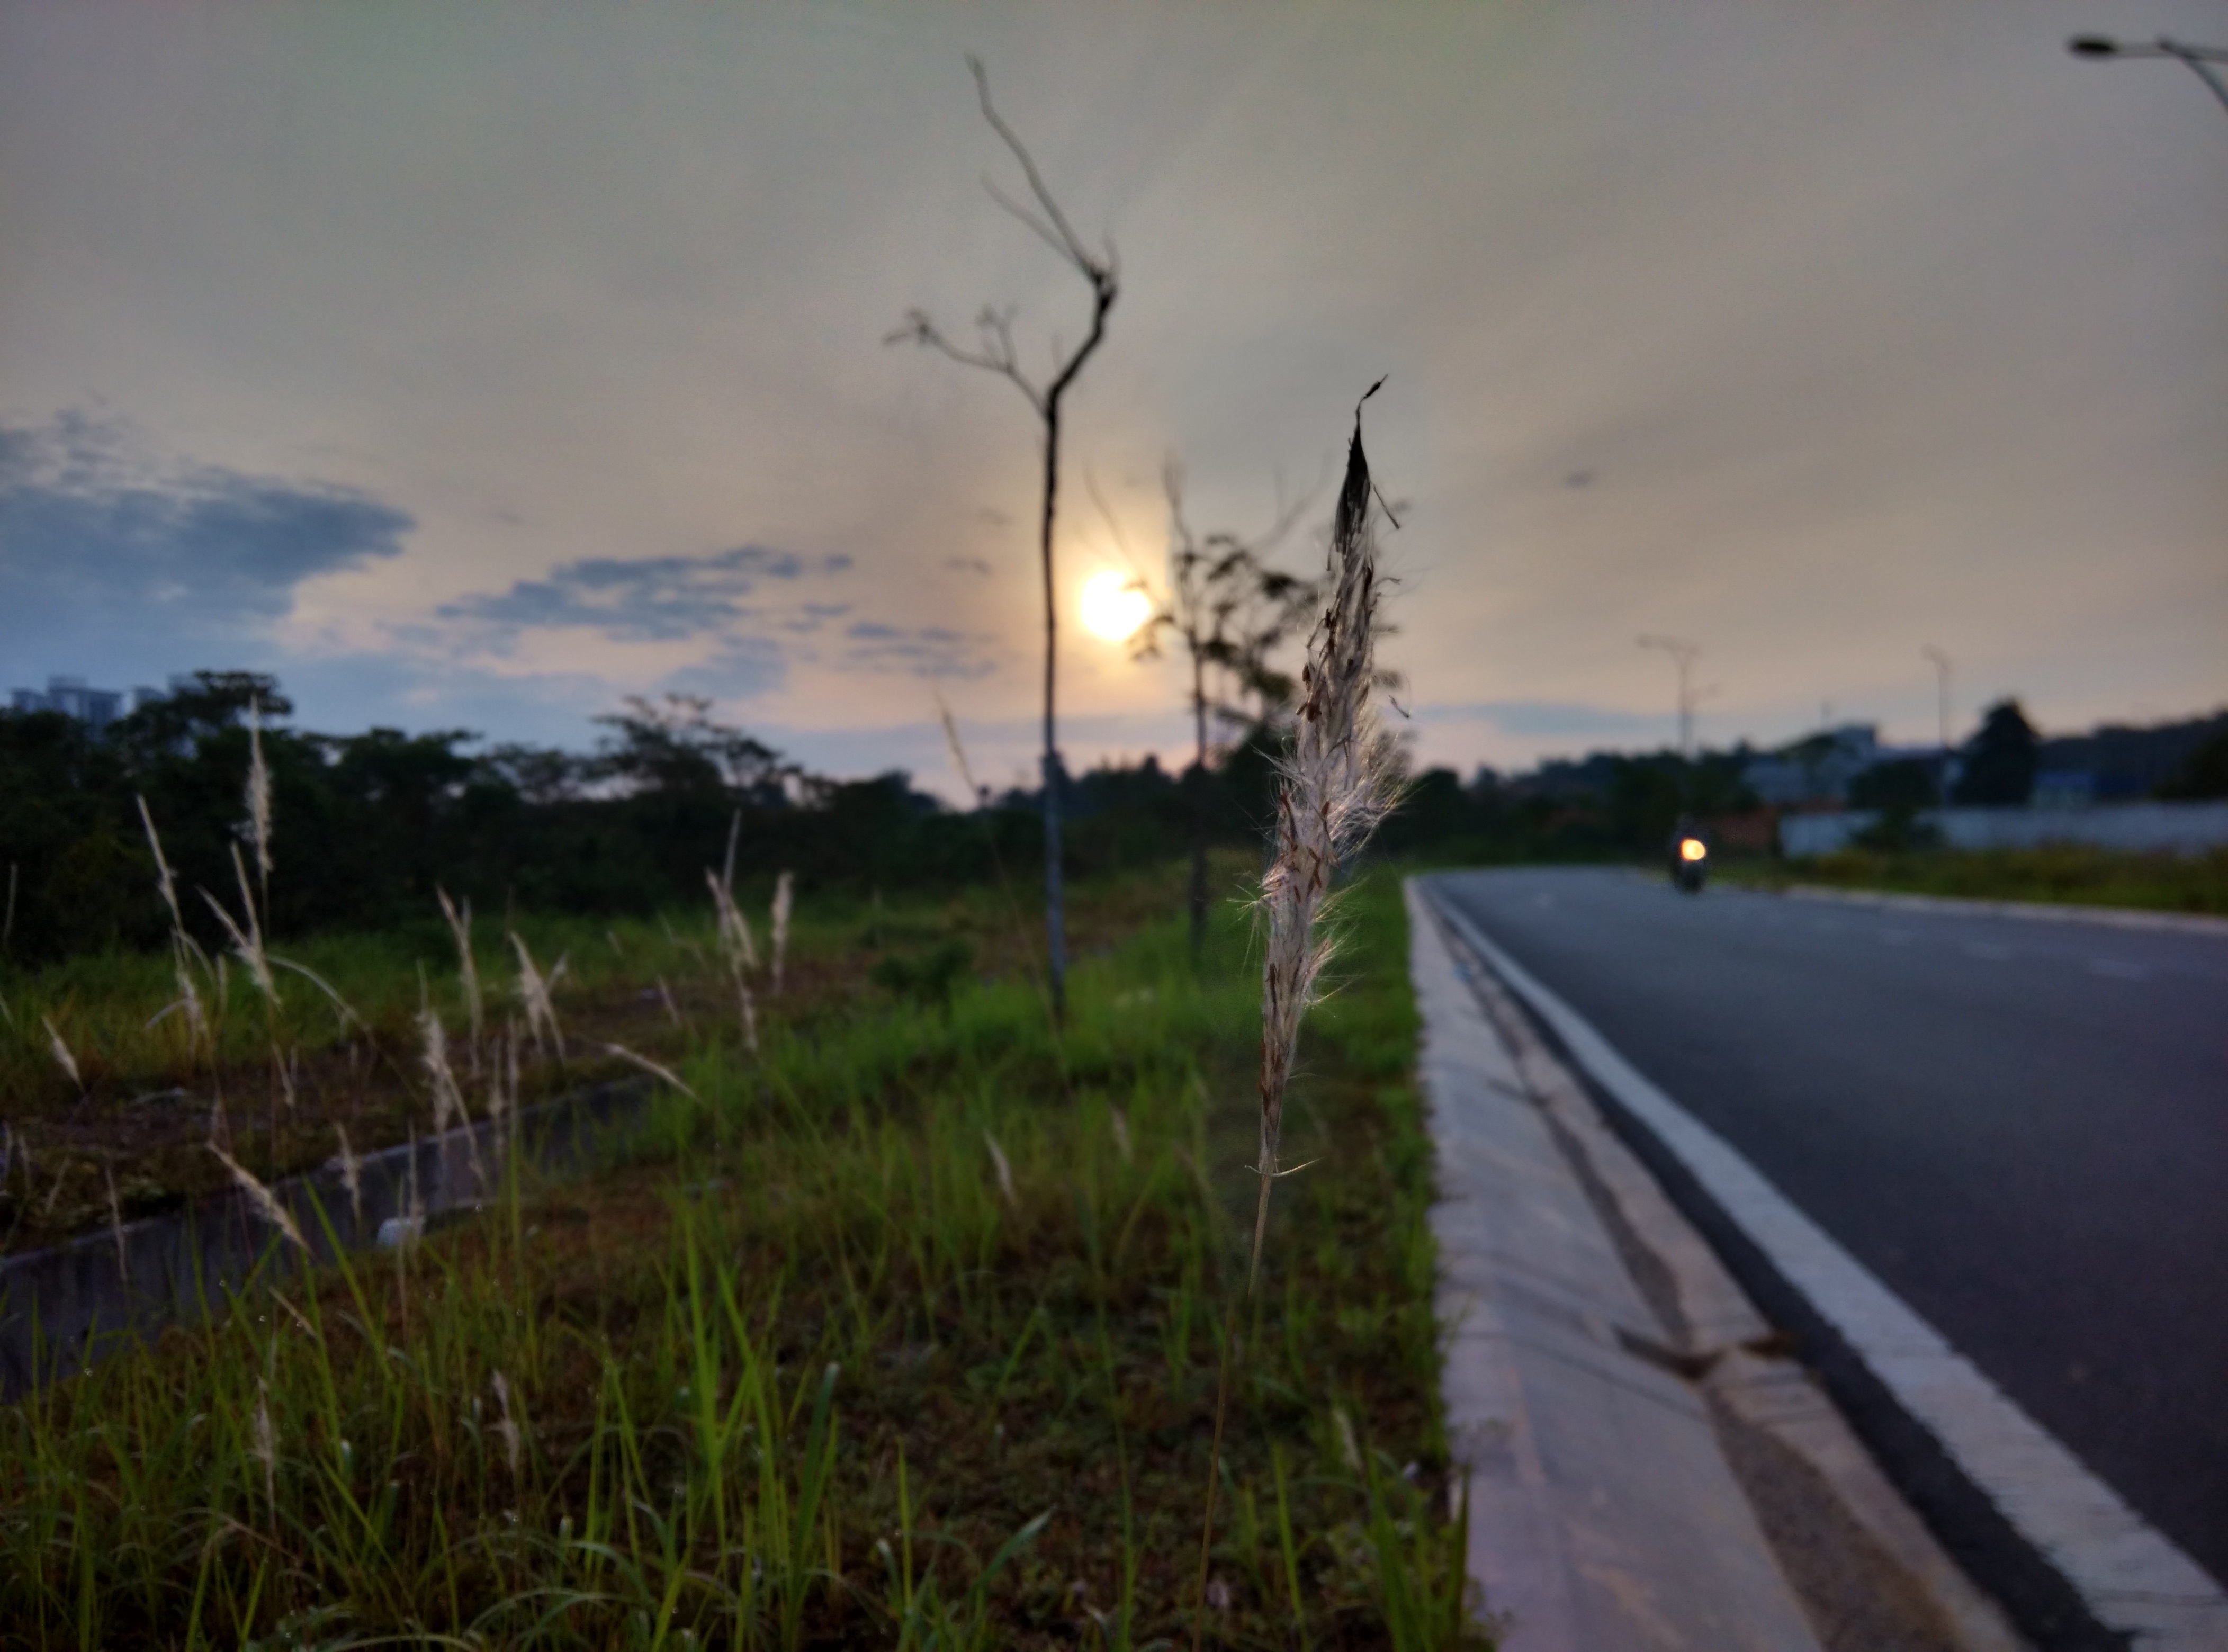
cloud, sunset, weather